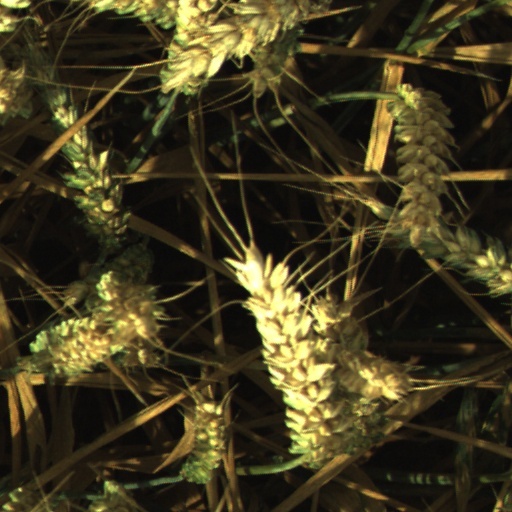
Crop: wheat